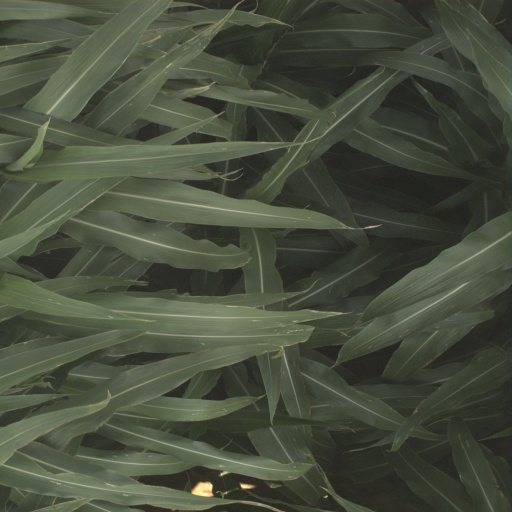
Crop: sorghum